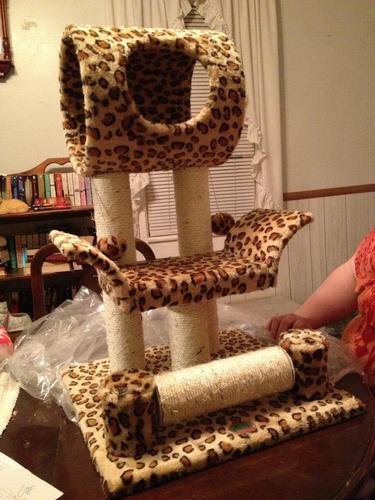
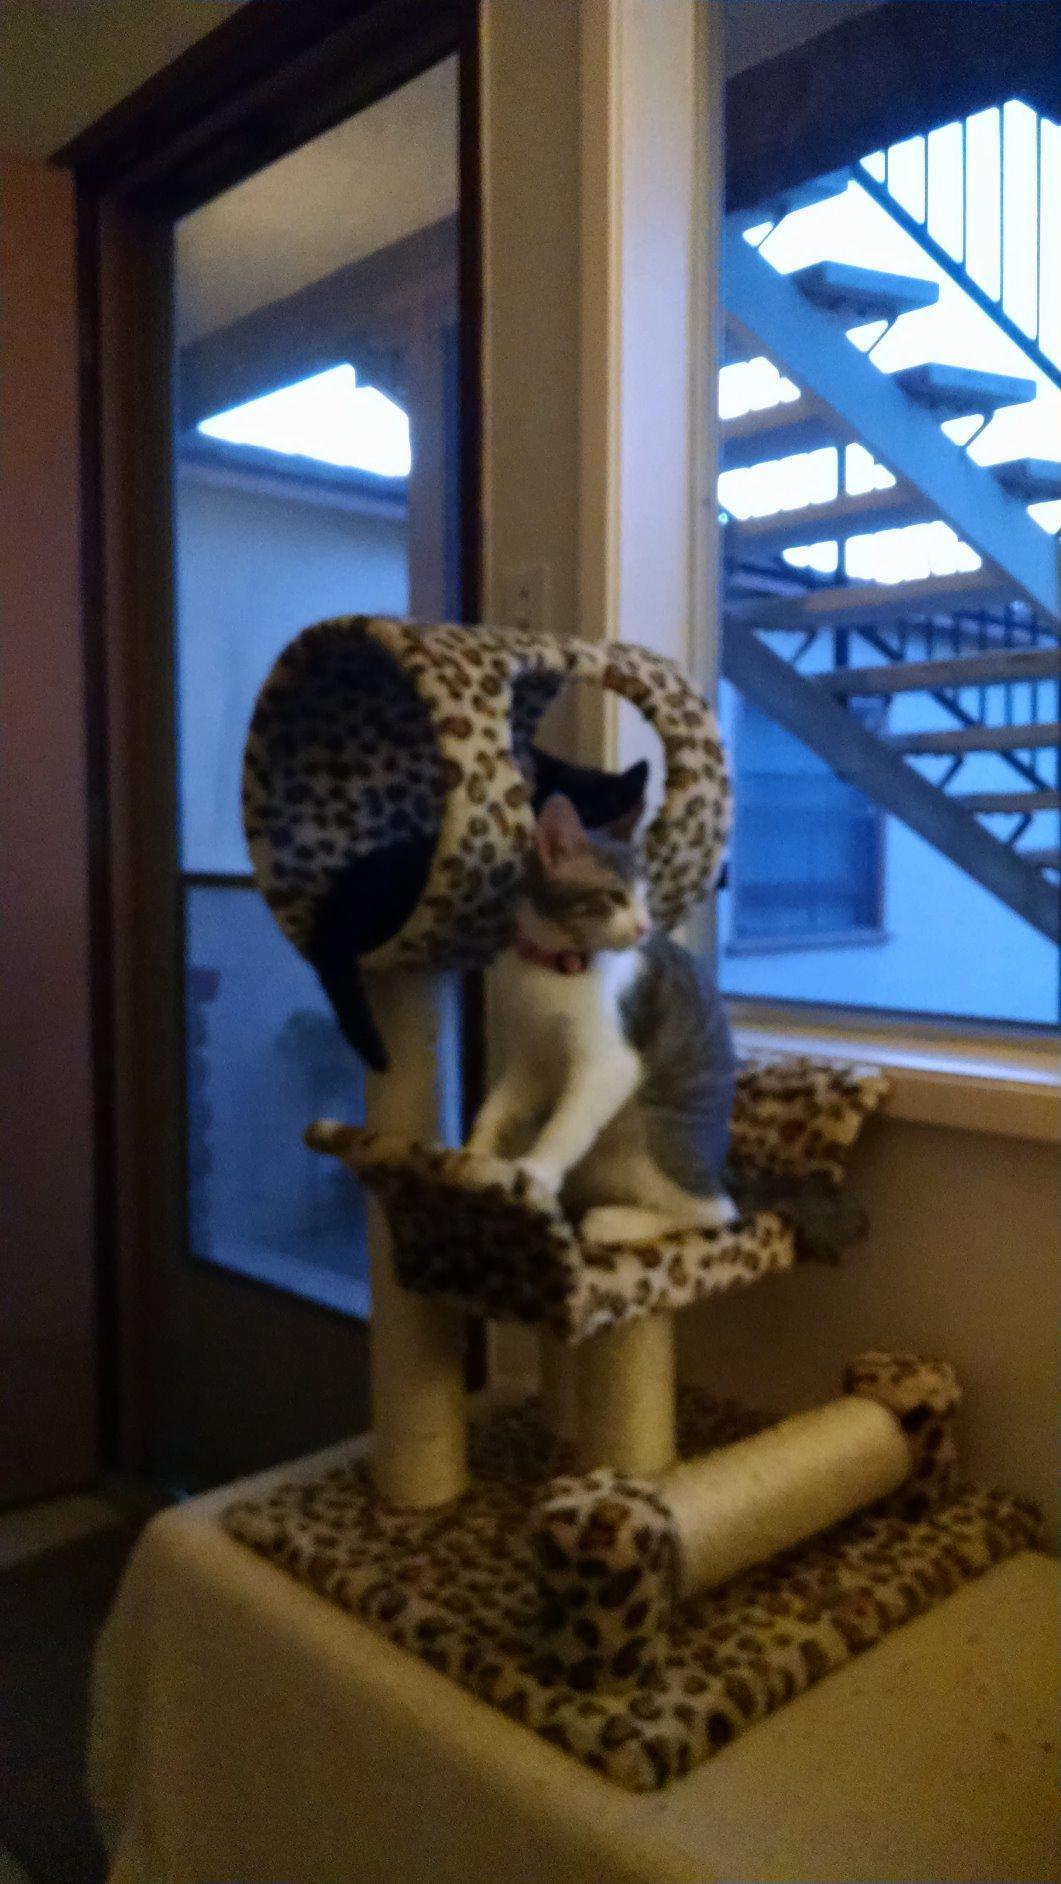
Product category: items_cat tree
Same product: yes